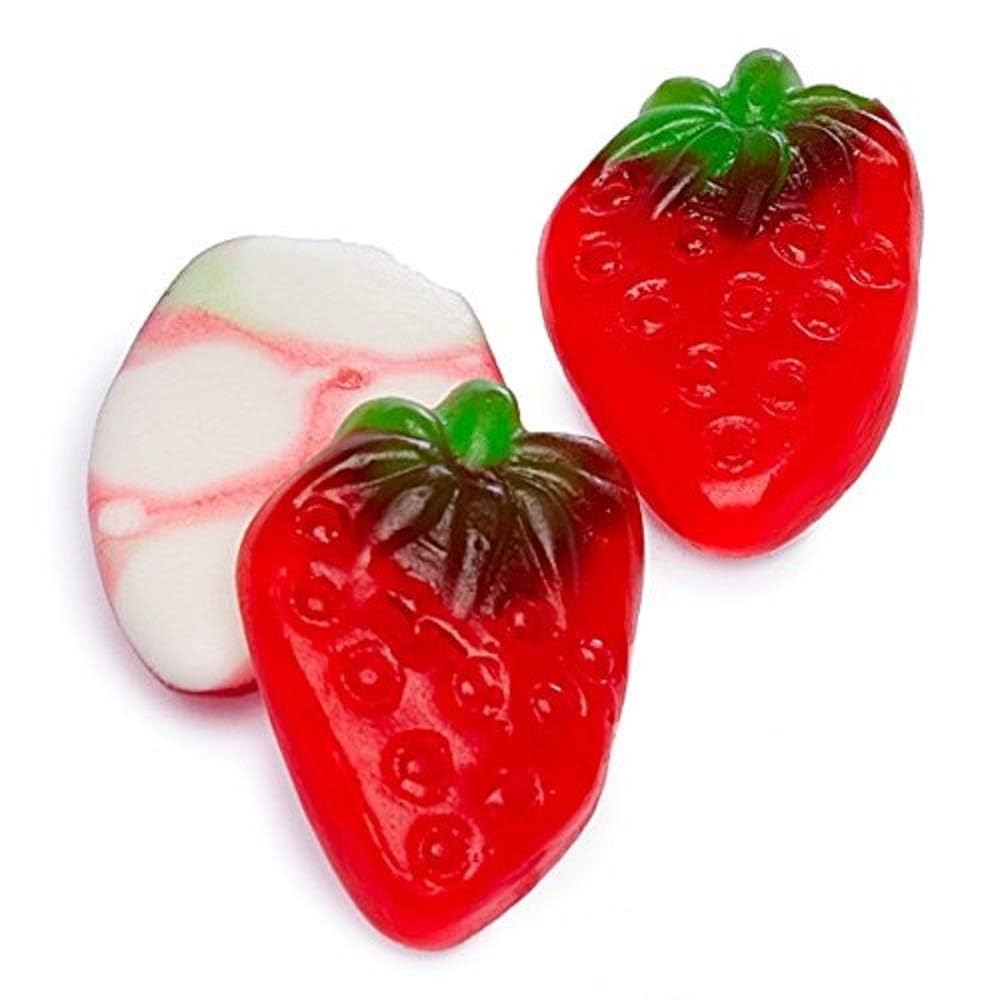
Item Name: Gummi Strawberries with Cream 4.4 pound bulk strawberry gummy candy
Bullet Point 1: Flavor: Gummy Strawberries with Cream
Bullet Point 2: Color: Pink, Red, White
Bullet Point 3: Brand: Beulah's Candyland
Bullet Point 4: Item Form: Gummy Candy
Bullet Point 5: Package Quantity: 1
Bullet Point 6: Weight: 4.4 Pounds
Bullet Point 7: Occasion: Birthday, New Year
Bullet Point 8: Number of Items: 1
Bullet Point 9: Container Type: Bag
Bullet Point 10: Unit Count: 70.4 Ounces
Value: 70.4
Unit: Ounce

Price: 35.14